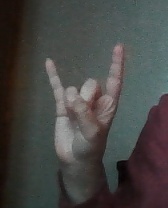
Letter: la